Israeli cuisine

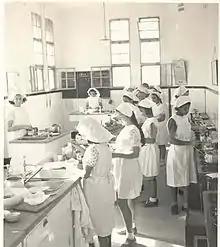
Cooking class at a Jewish girls' school in Jerusalem,

Israel's culinary traditions comprise foods and cooking methods that span 3,000 years of history. Over that time, these traditions have been shaped by influences from Asia, Africa and Europe, and religious and ethnic influences have resulted in a culinary melting pot. Biblical and archaeological records provide insight into the culinary life of the region as far back as 1000 BCE.